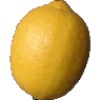
Label: lemon